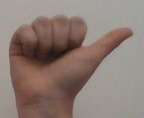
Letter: dhad